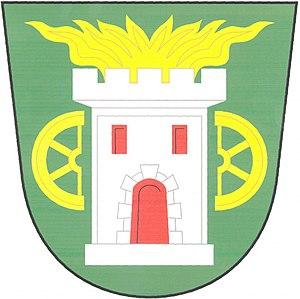
Nezdřev est une commune du district de Plzeň-Sud, dans la région de Plzeň, en République tchèque. Sa population s'élevait à 101 habitants en 2018.